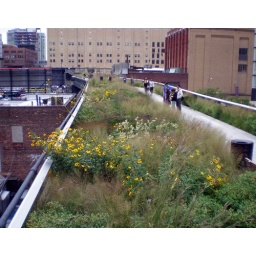
Highline Park is an elevated narrow park in Manhattan, built on the bed of an old abandoned railroad line.